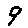
Label: 9